Quorum

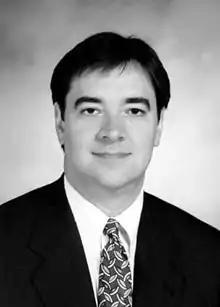
Jim Dunnam led the "Killer Ds" walkout, a prominent example of quorum-busting.

The Texas Constitution requires a 2/3 majority in each chamber of the Texas Legislature for a quorum to be present (unlike the United States Congress, which only requires a simple majority). As such, on several occasions, the minority party has engaged in a walkout so as to prevent a quorum.